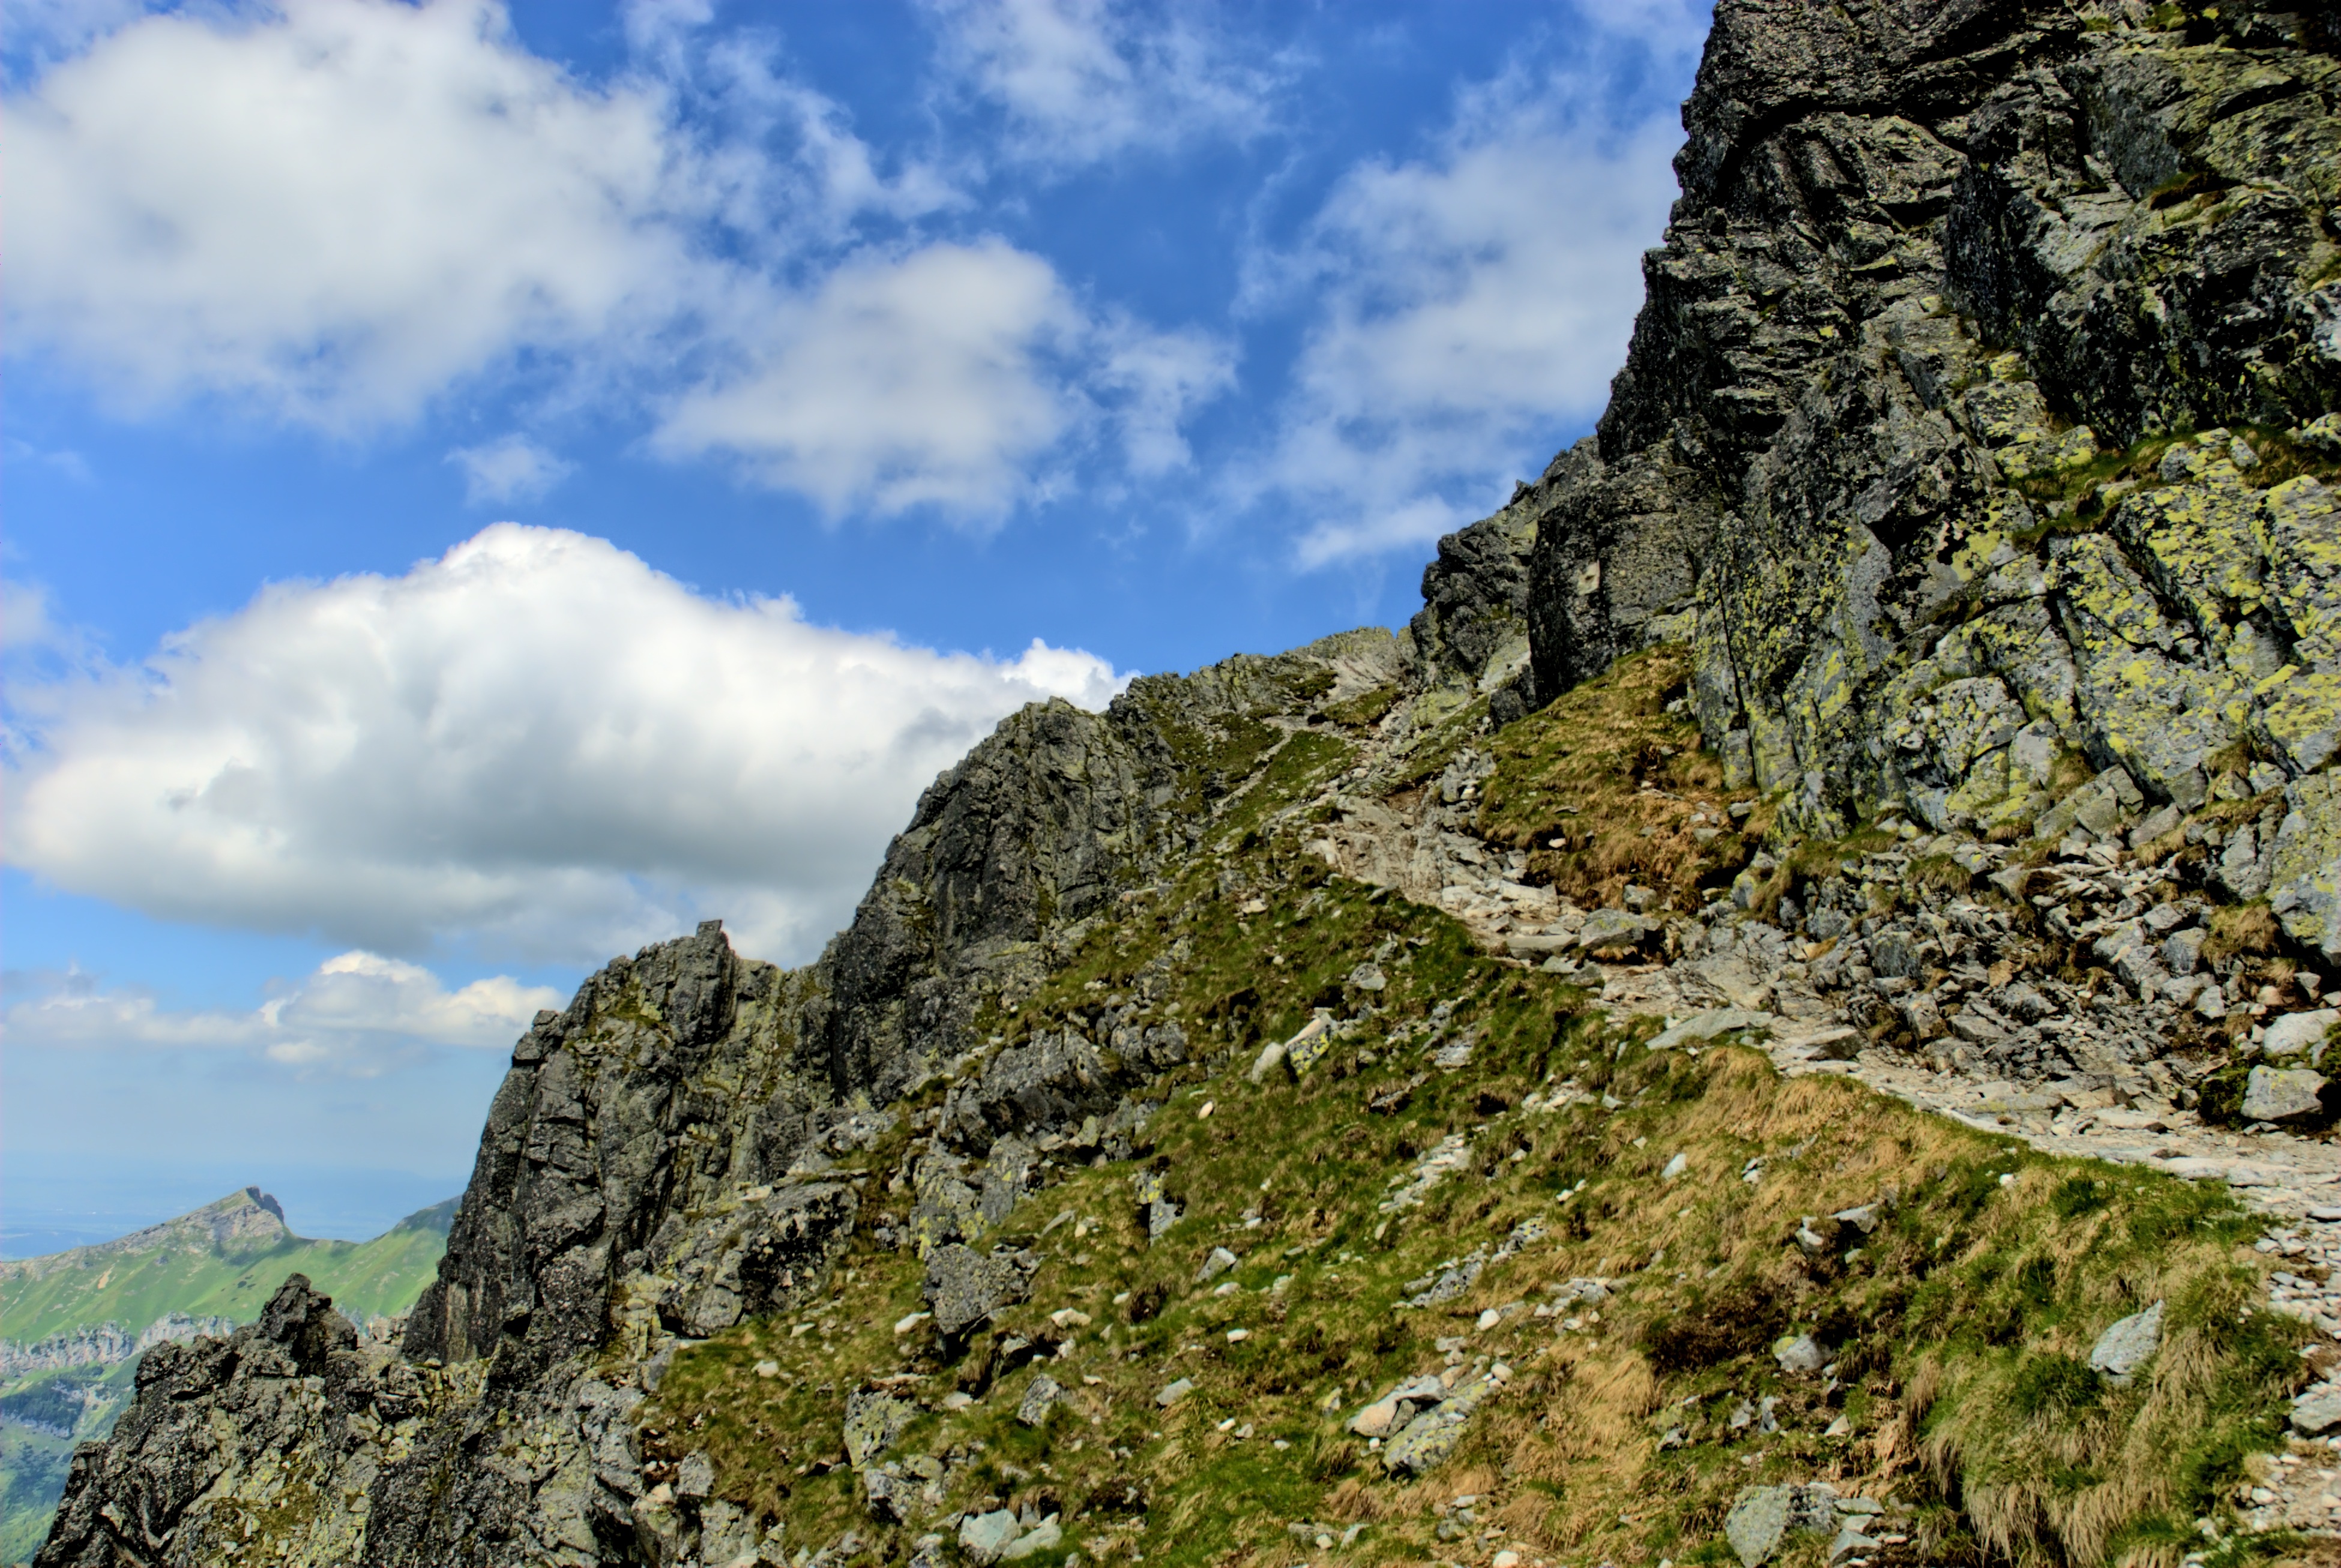
landscape, sea, tree, nature, rock, wilderness, walking, mountain, sky, hill, adventure, view, mountain range, cliff, terrain, material, ridge, summit, top view, geology, mountains, alps, plateau, tatry, slovakia, landform, mountain pass, geographical feature, mountainous landforms, lamb summit